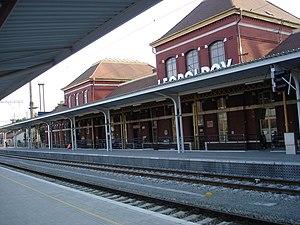
La ligne 120 des chemins de fer Slovaque relie Bratislava à Žilina. La ligne fait partie du Corridors Pan-Européens V.
Leopoldov est une ville de Slovaquie qui appartient à la Région de Nitra.